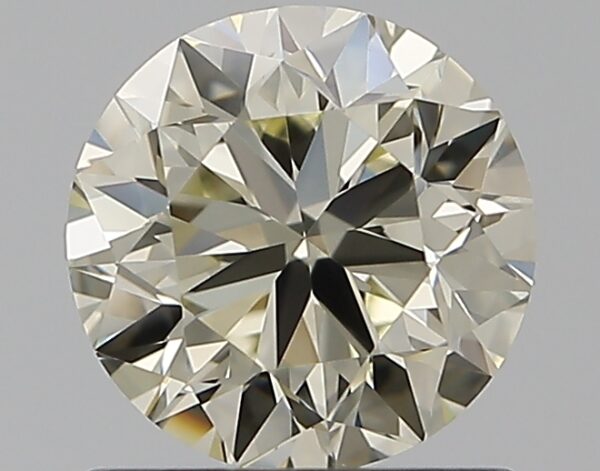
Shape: round
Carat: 0.9
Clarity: VVS2
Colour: N
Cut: VG
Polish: EX
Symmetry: GD
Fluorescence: N
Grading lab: GIA
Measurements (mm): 6.01 x 6.07 x 3.85